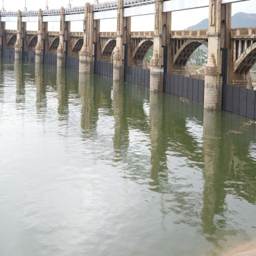
the water subsequently reached from where it will be released to farmers in the region for cultivation of crops .